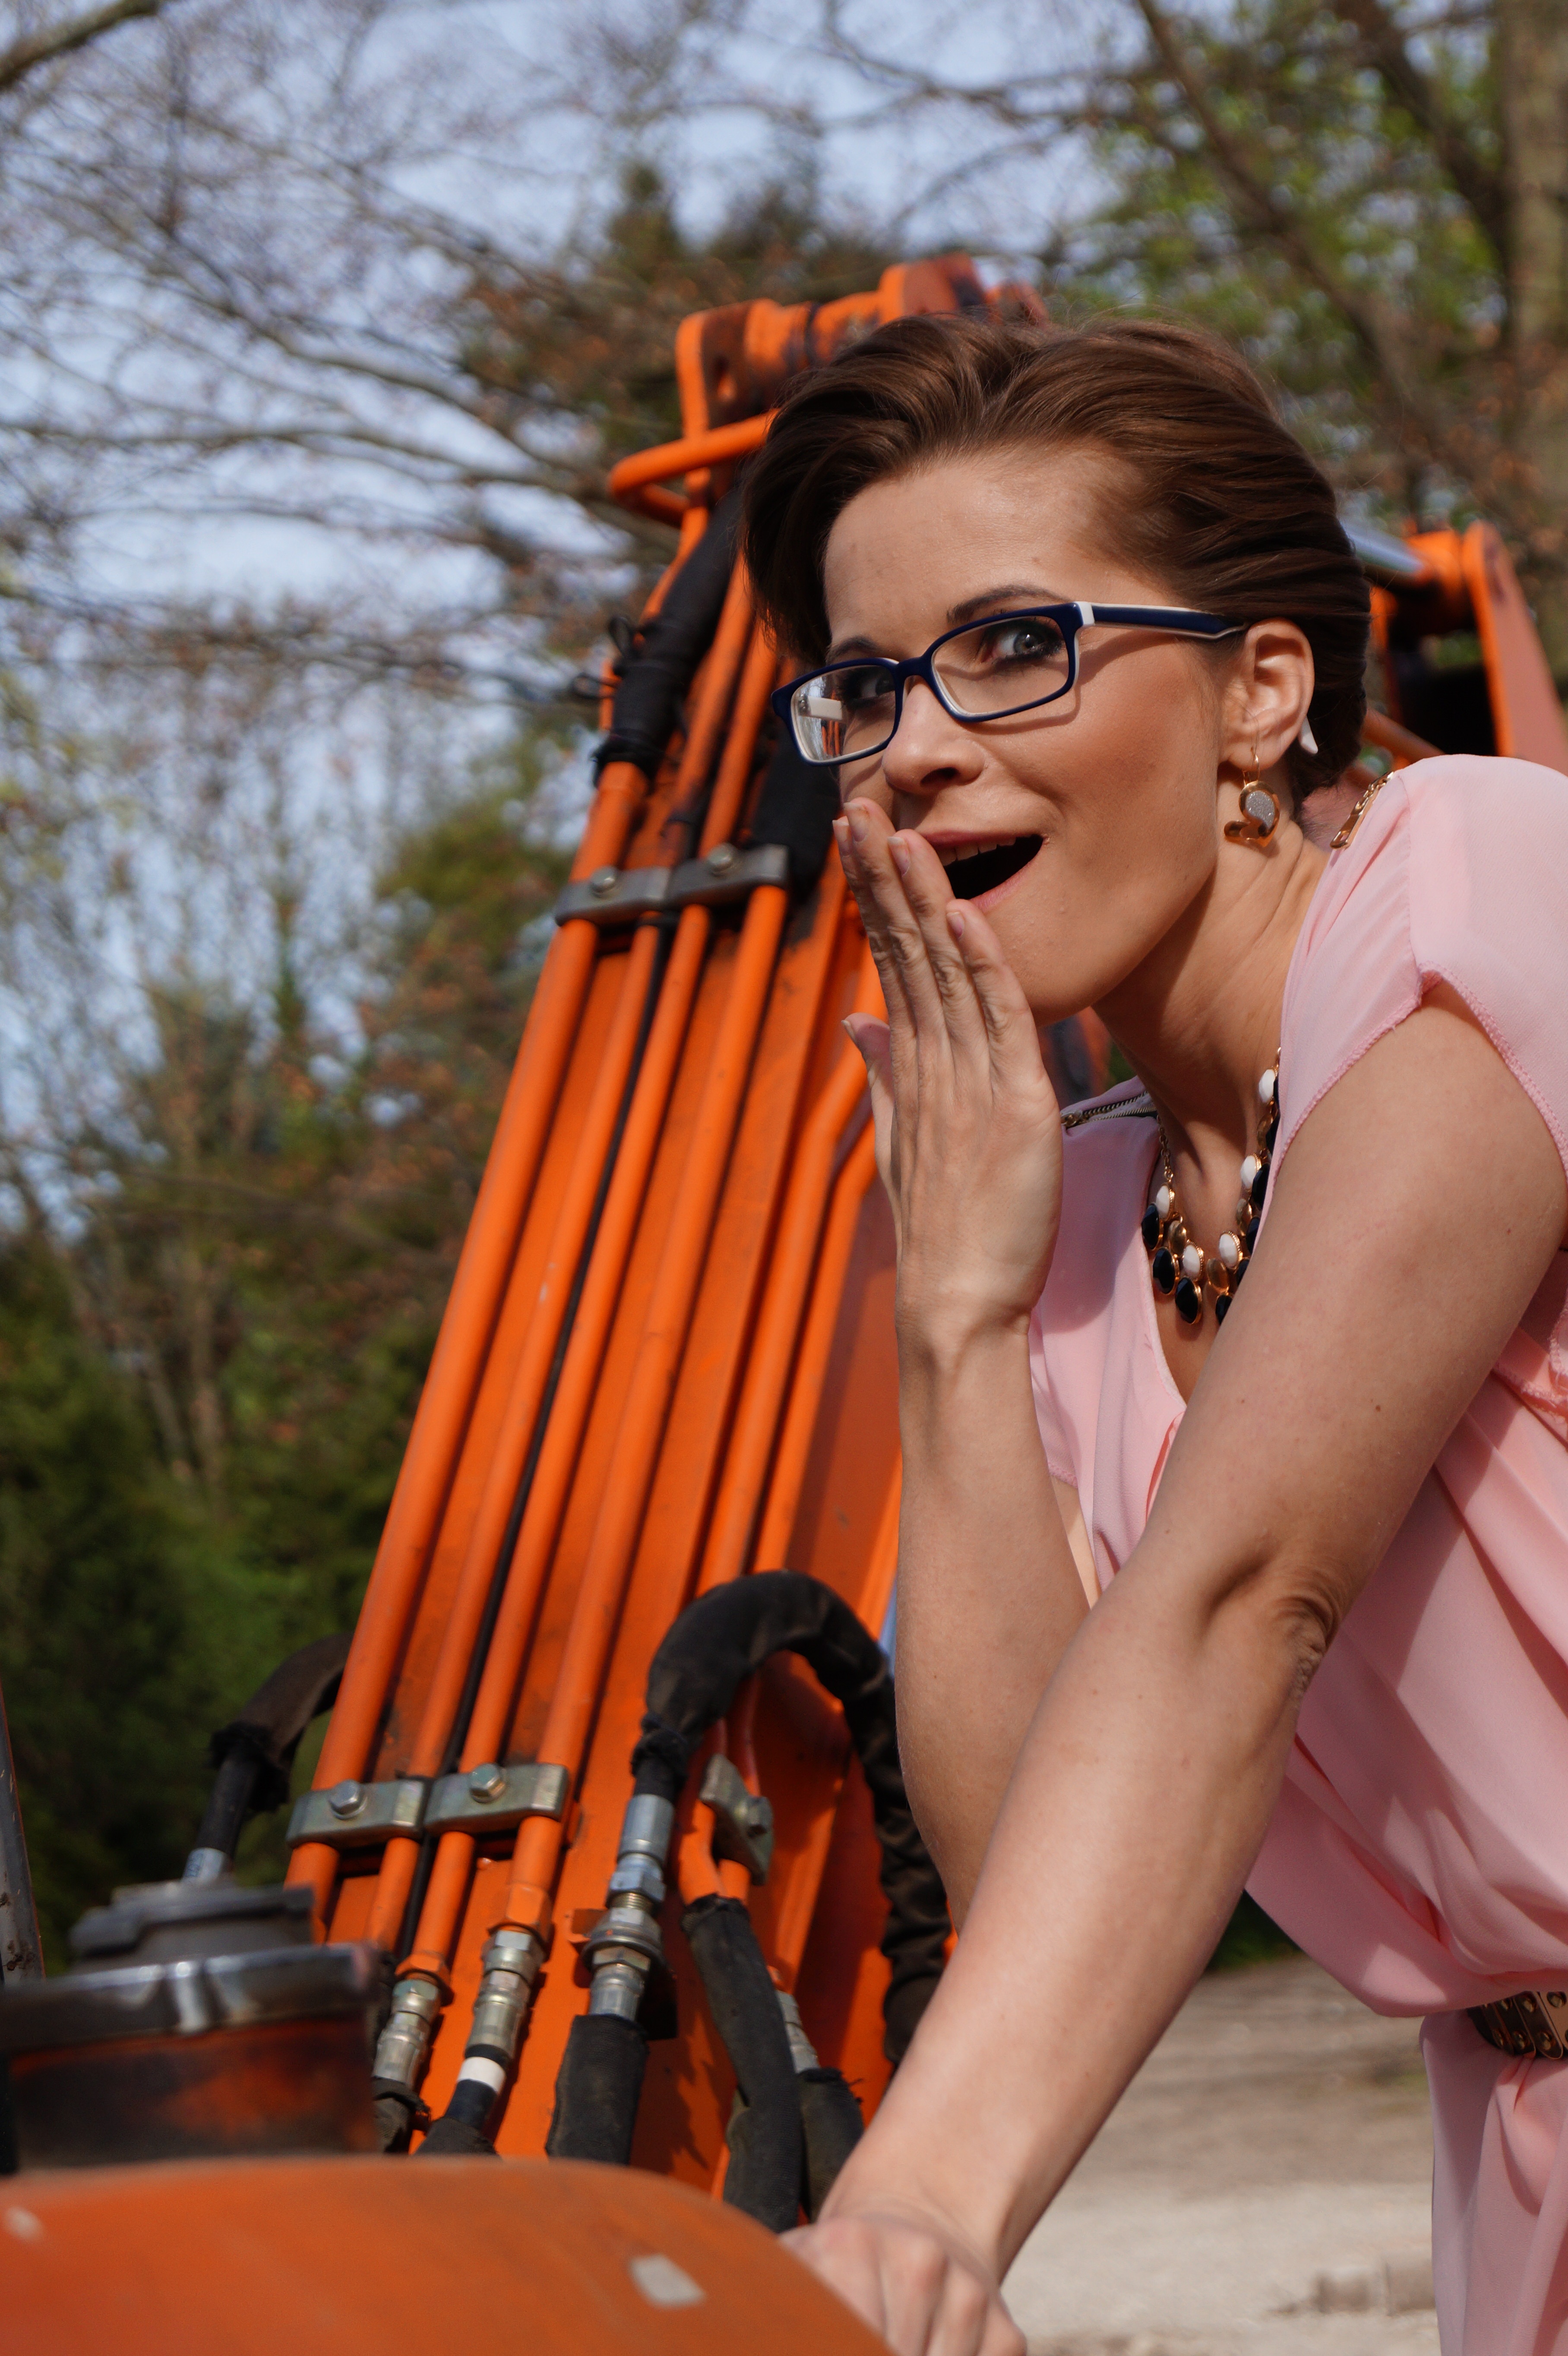
person, people, girl, woman, hair, leg, model, spring, fashion, clothing, lady, season, hairstyle, help, sunglasses, glasses, funny, beauty, shock, ups, unexpected, surprised, photo shoot